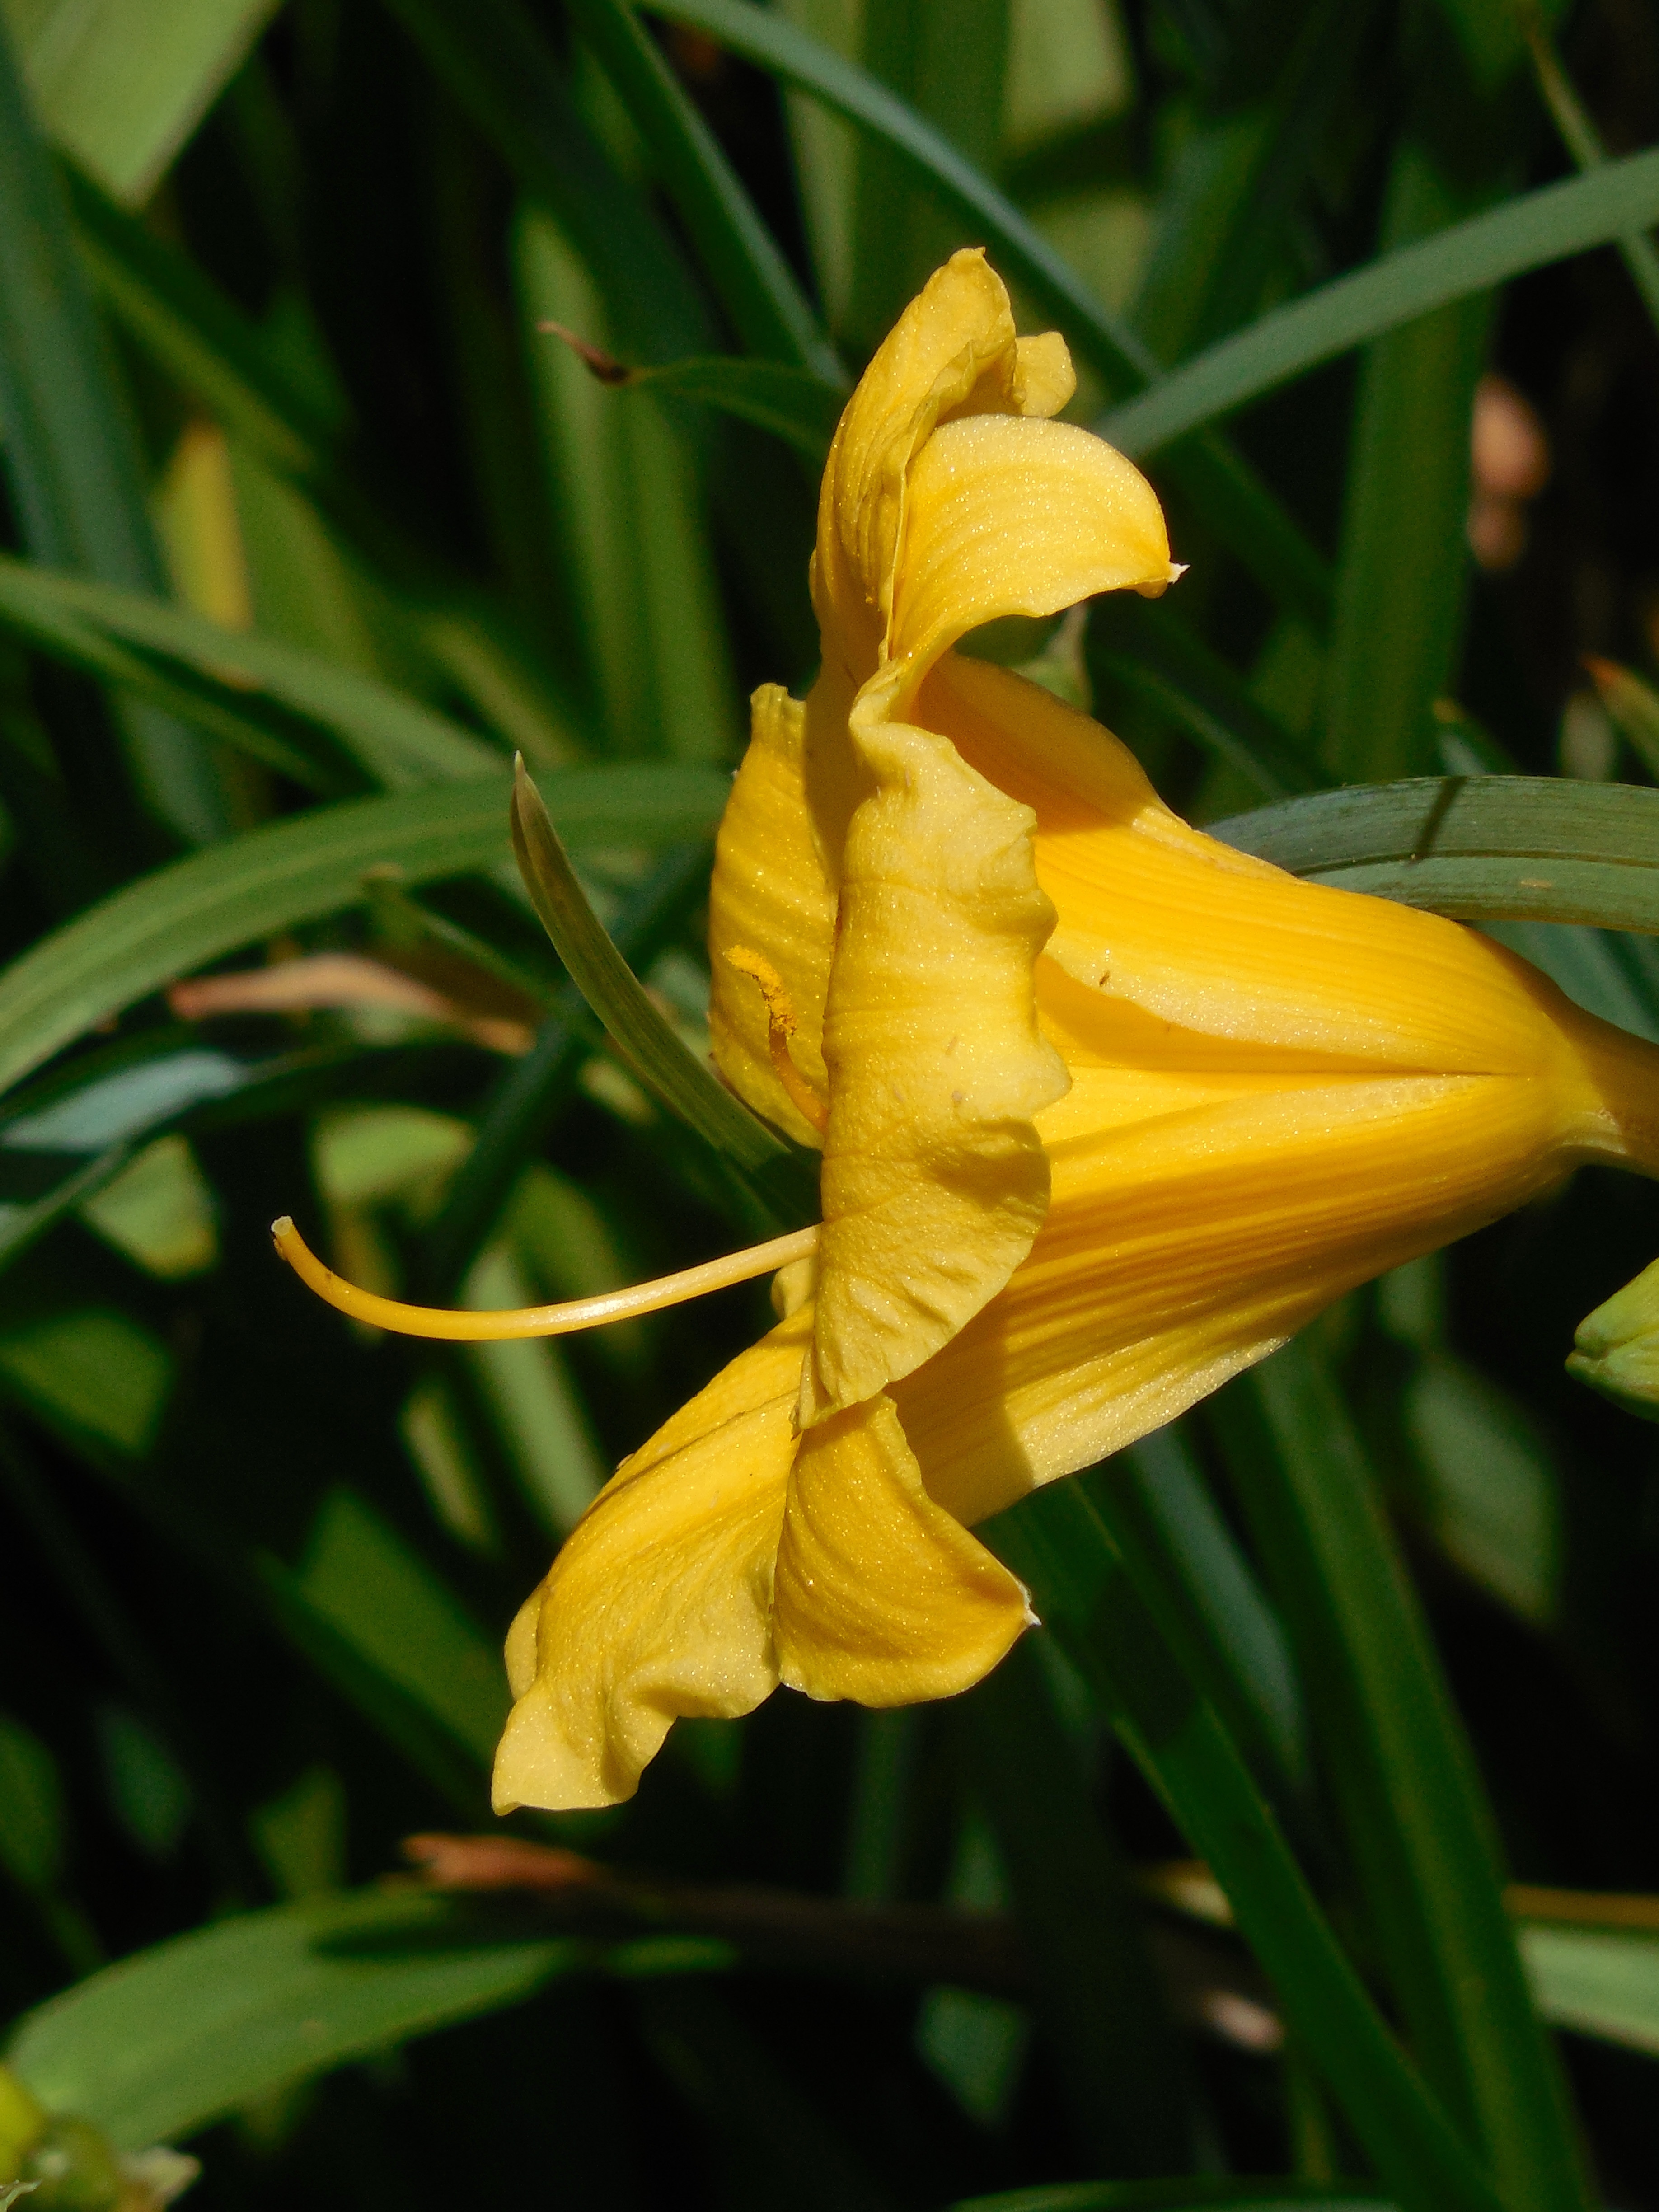
nature, outdoor, blossom, plant, flower, petal, bloom, summer, floral, orange, pollen, macro, fresh, botany, blooming, colorful, yellow, garden, close, flora, season, botanical, iris, bright, pistil, stamen, day, lily, bud, daylily, macro photography, day lily, hemerocallis, flowering plant, plant stem, land plant